XY sex-determination system

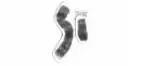
Human male XY chromosomes after G-banding

A single gene ("SRY") present on the Y chromosome acts as a signal to set the developmental pathway towards maleness. Presence of this gene starts off the process of virilization. This and other factors result in the sex differences in humans. The cells in females, with two X chromosomes, undergo X-inactivation, in which one of the two X chromosomes is inactivated. The inactivated X chromosome remains within a cell as a Barr body.